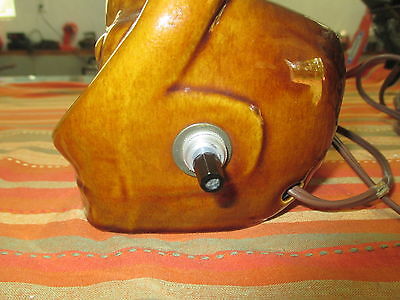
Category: lamp